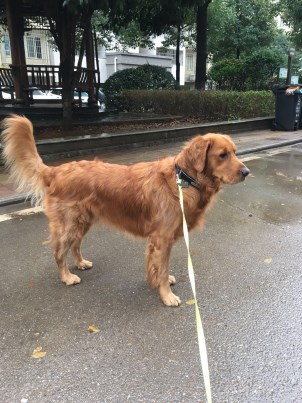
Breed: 5355-n000126-golden_retriever